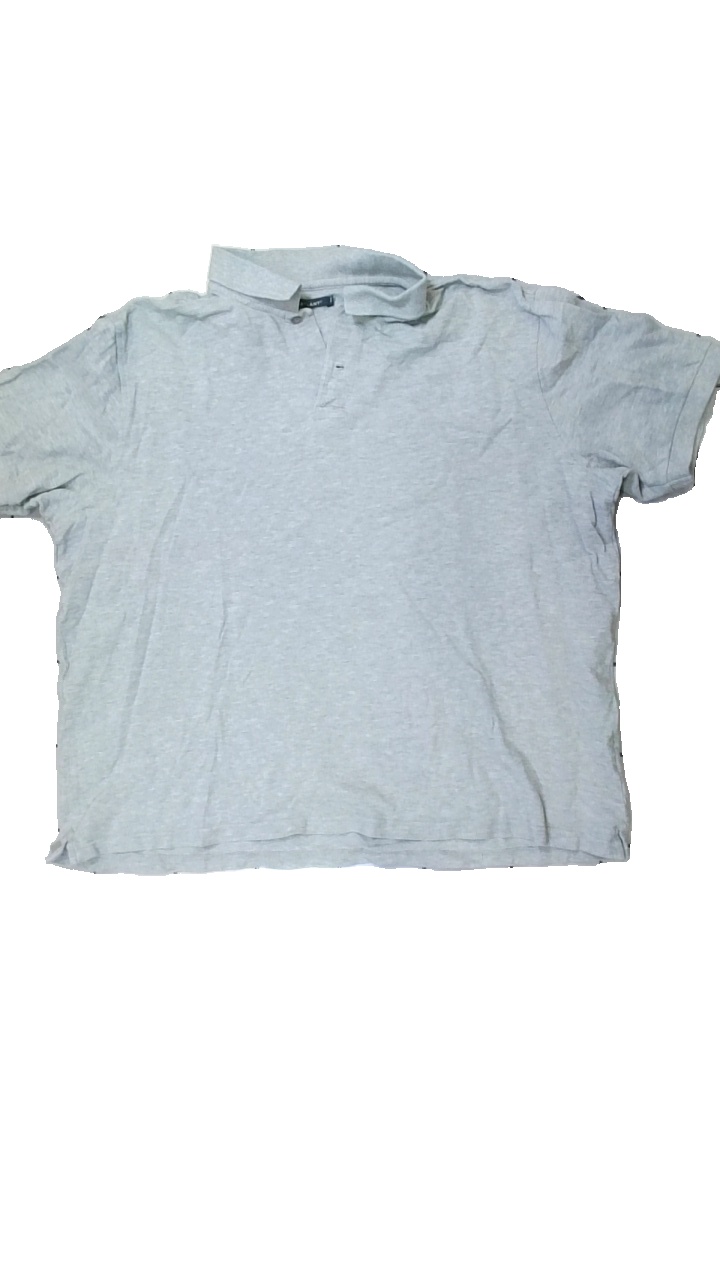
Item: Top (Men)
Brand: Atlant (dressman)
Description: grå pike, en knapp saknas
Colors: Grey
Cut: Regular
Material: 100% cotton
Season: All
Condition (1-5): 2
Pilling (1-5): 5
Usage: Export
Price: <50